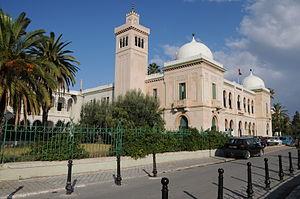
Le protectorat français de Tunisie est institué par le traité du Bardo du 12 mai 1881 au terme d’une rapide conquête militaire. La souveraineté tunisienne est réduite à néant dès 1883, le bey se contentant de signer les décrets et lois préparés par le résident général de France en Tunisie. Si l’administration tunisienne au niveau local reste en place, elle se contente de faire le lien entre la population tunisienne et les nouvelles administrations mises en place sur le modèle de ce qui existe en France. Le budget du gouvernement tunisien est rapidement assaini ce qui permet de lancer de multiples programmes de constructions d’infrastructures qui transforment complètement le pays avant tout au profit des colons, en majorité italiens dont le nombre augmente rapidement. Toute une législation foncière est mise en place permettant l'acquisition ou la confiscation de terres afin de créer des lots de colonisation revendus aux colons français qui s'approprient ainsi les meilleures surfaces cultivables.
La kasbah de Tunis, parfois orthographiée casbah ou qasba selon différentes translittérations de l'arabe, est un quartier de Tunis, capitale de la Tunisie. À l’origine citadelle fortifiée au sein de la vieille ville, d’où son appellation de « citadelle », elle est le symbole et le siège du pouvoir tout au long de son existence jusqu’à nos jours.